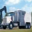
Label: truck